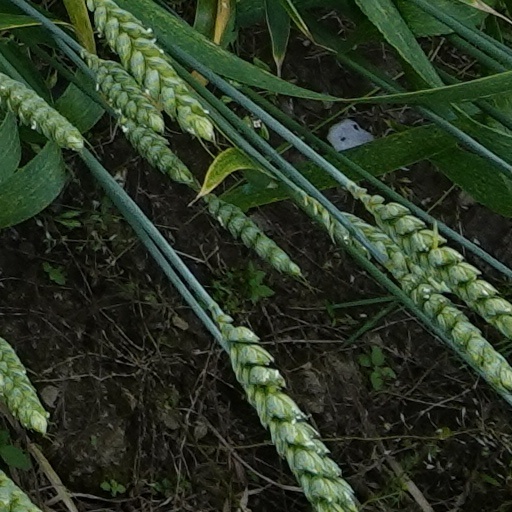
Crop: wheat